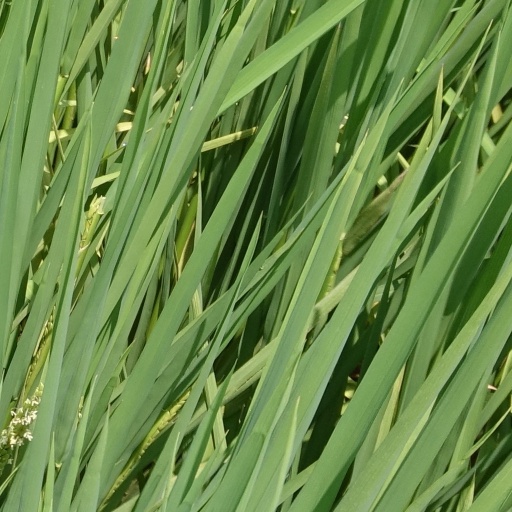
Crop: rice